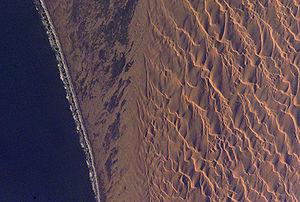
Le Parc national de Sperrgebiet est un parc national de Namibie.